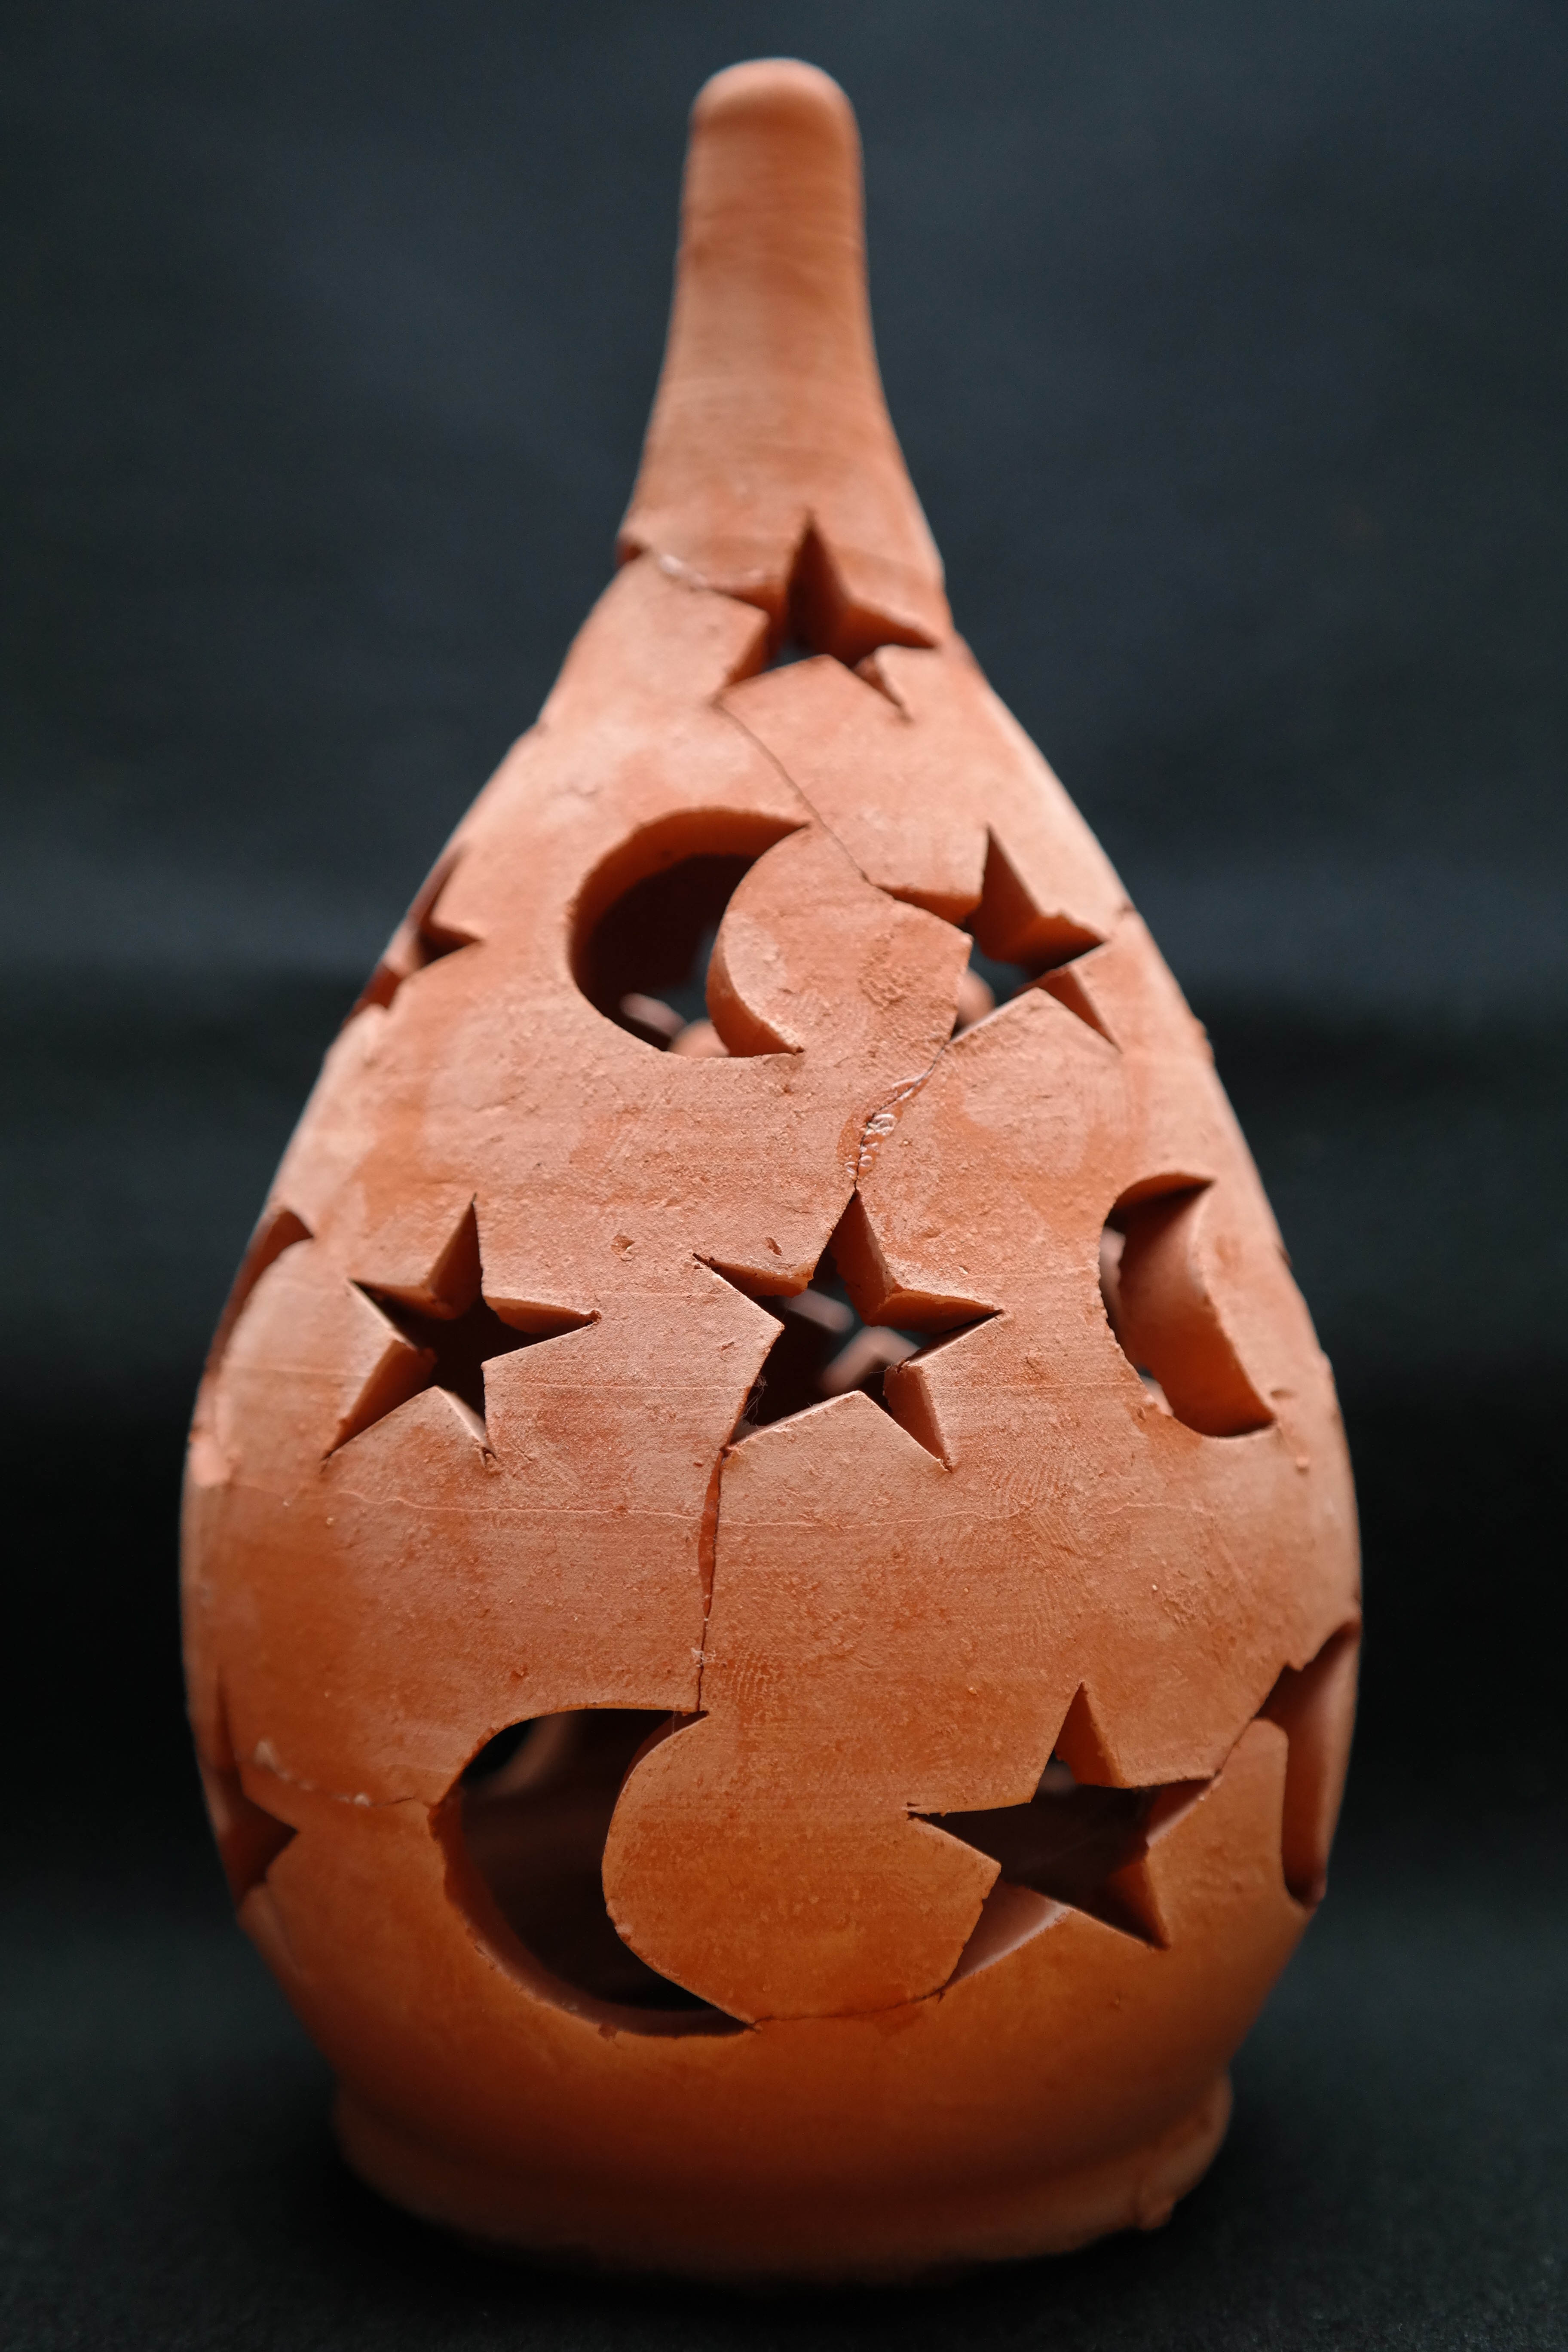
star, food, produce, ceramic, pumpkin, broken, pottery, lighting, moon, cracked, sculpture, art, sound, clay, carving, windlight